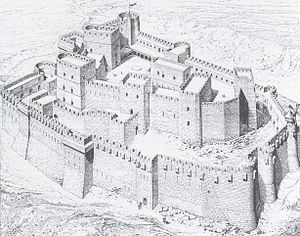
Enceinte
Krak des Chevaliers: en koncentrisk borg.
"Enceinte, er et fransk begreb, som beskriver ""hovedforsvarsværket omkring en befæstning"". I en borg er hovedforsvarslinjen en ringmur med vagttårne, som omgiver borgen. I en by kunne det være bymuren med de tilhørende porthuse, tårne og mure.